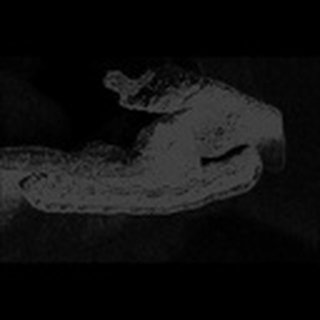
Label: cotton_army_worm